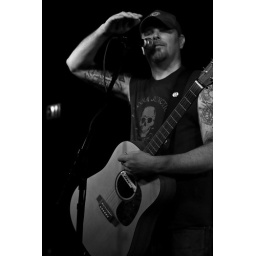
tim barry at the revival tour show, black cat in dc oct 2008